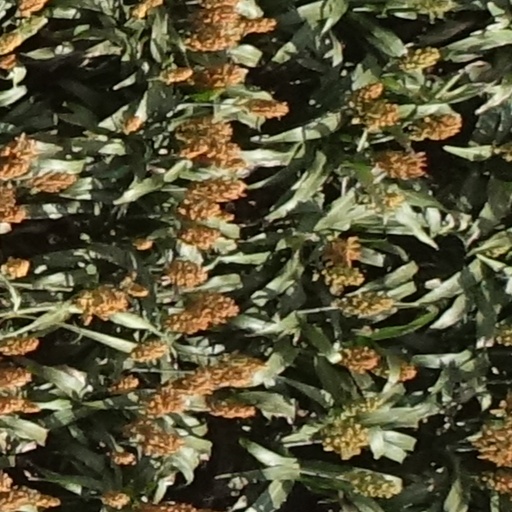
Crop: sorghum